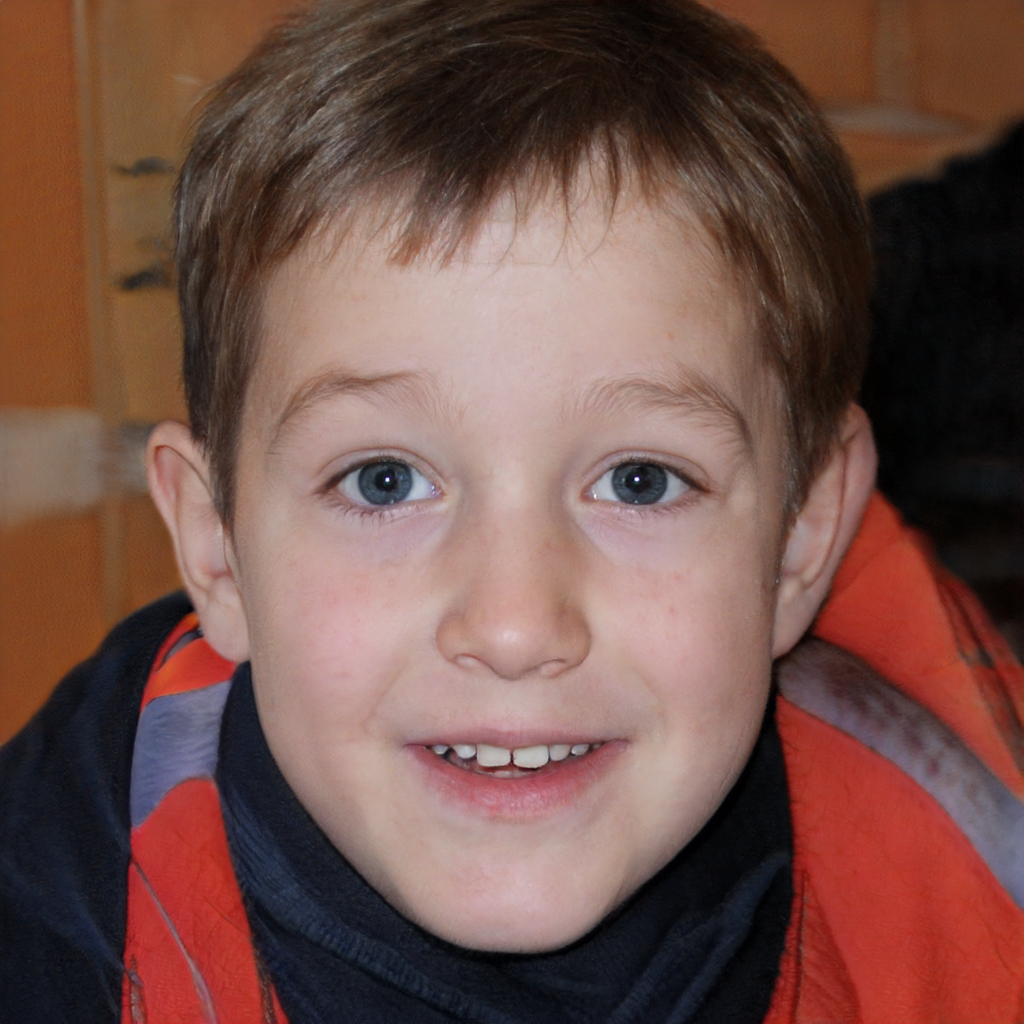
Gender: Male